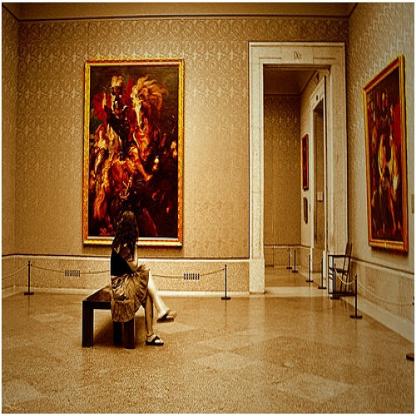
Scene: Indoor